Petersville (company)

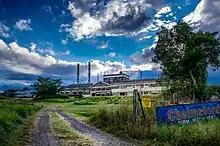
Abandoned Peters Ice Cream factory in Taree

Petersville was founded in 1961 when Edgell and Peters Ice Cream merged. In May 1981, H.C. Sleigh Co. launched a successful takeover offer and rebranded the company Petersville Sleigh. In 1982, it was taken over by the Adelaide Steamship Company. In October 1991 it was purchased by Pacific Dunlop.